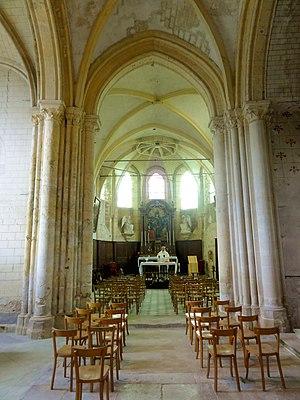
Intérieur de l'église - voir titre.
L'église Notre-Dame-de-l'Assomption est une église catholique paroissiale située à Gouzangrez, dans le Val-d'Oise, en France. Elle réunit une nef unique romane très simple de la fin du XIᵉ siècle à un transept et un chœur gothiques du second quart du XIIIᵉ siècle. Le portail primitif a été remplacé par le portail roman actuel au début du XIIᵉ siècle, au plus tard au cours des années 1120. Ce portail, flanqué de quatre colonnettes à chapiteaux identiques, constitue l'élément le plus intéressant de l'église à l'extérieur. Sa silhouette assez typique est toujours celle du XIIIᵉ siècle, mais l'étage de beffroi du clocher en bâtière central a été reconstruit sans style à l'époque moderne, et le croisillon nord est en grande partie néo-gothique. À l'intérieur, la nef et les bras du transept ont été redécorée dans le même goût, tandis que la croisée du transept conserve son architecture gothique élégante d'origine, abstraction faite de la voûte. Le chœur, dont l'important développement en longueur peut s'expliquer par la double fonction de l'église comme église priorale et paroissiale, a été revoûté à la Renaissance, et se présente donc dans un style éclectique.